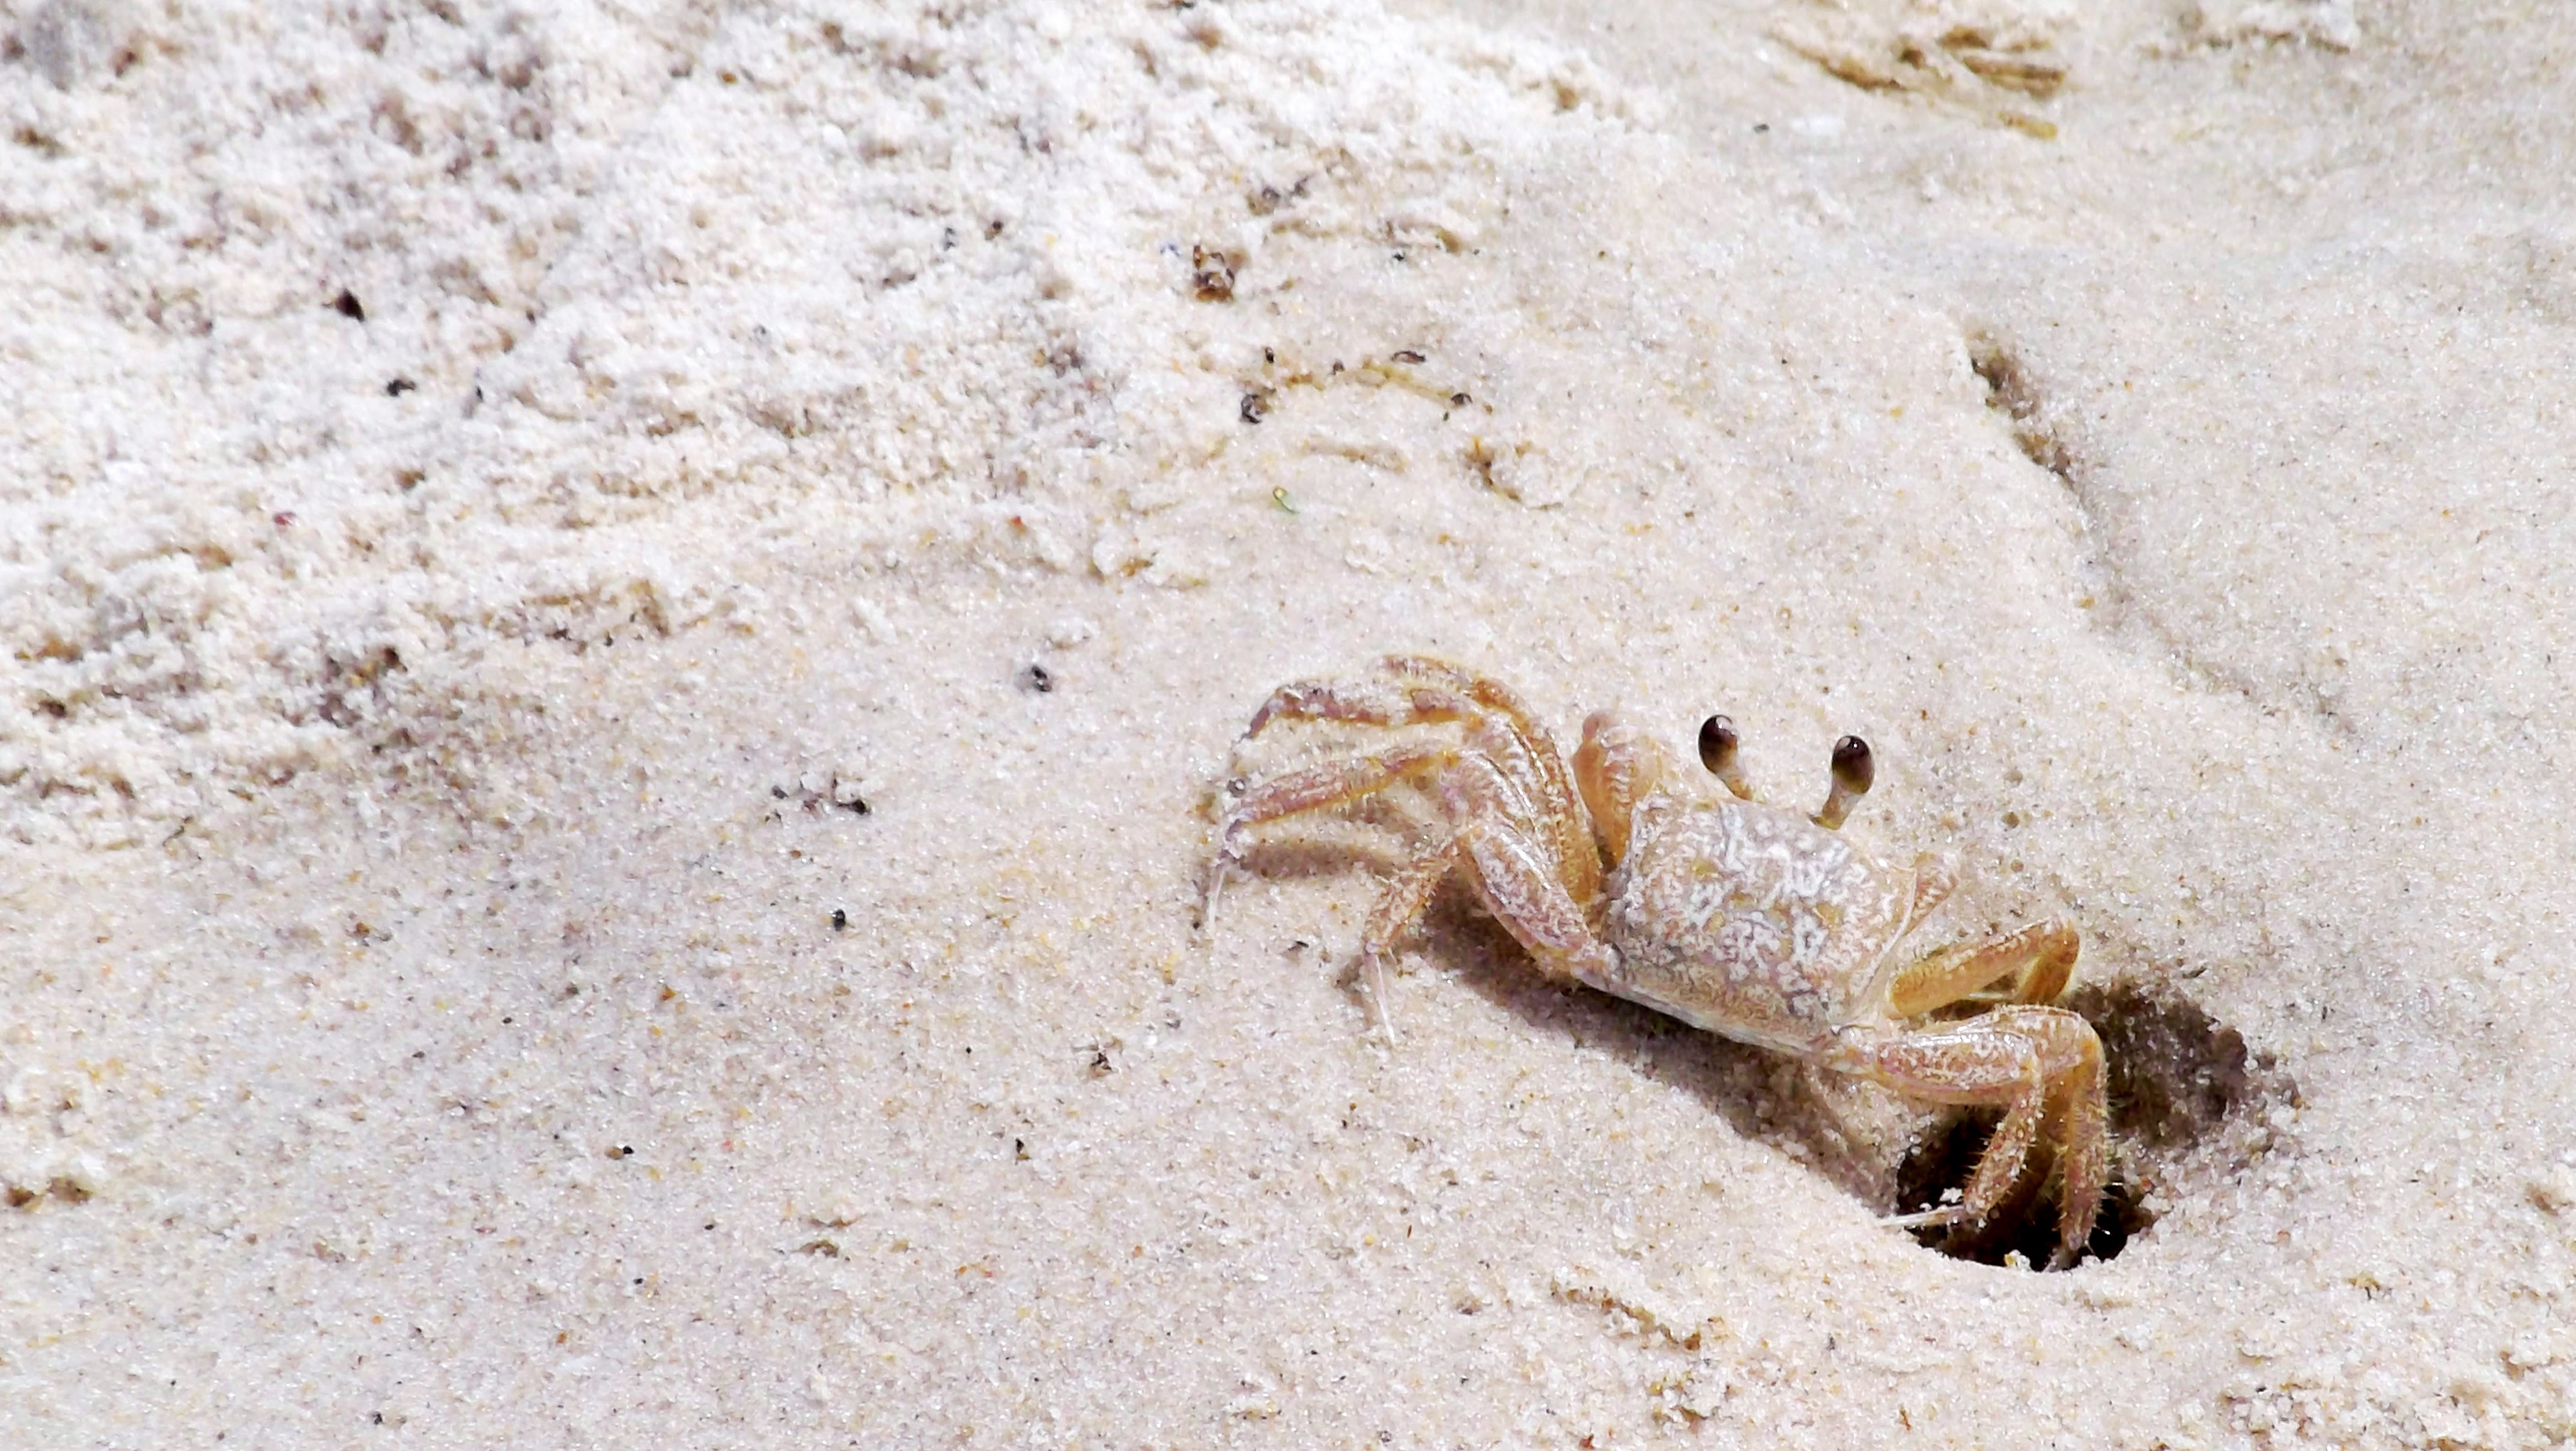
sand, wildlife, food, seafood, fauna, lizard, crab, invertebrate, gecko